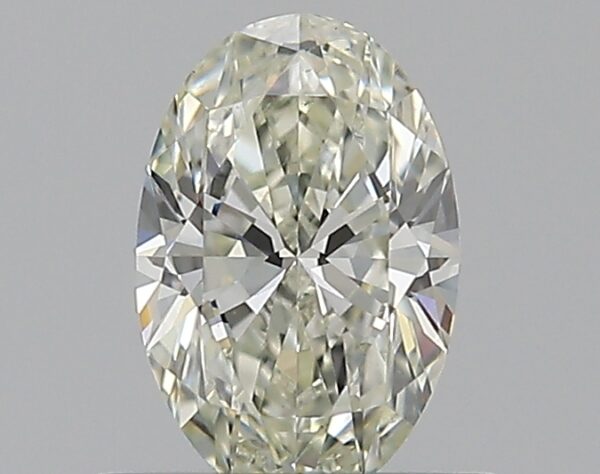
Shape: oval
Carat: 0.51
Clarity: VS2
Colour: L
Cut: EX
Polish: EX
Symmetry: VG
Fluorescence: F
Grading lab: GIA
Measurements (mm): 6.51 x 4.32 x 2.72